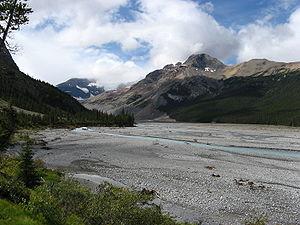
La rivière Saskatchewan Nord est une des deux branches majeures de la rivière Saskatchewan, au Canada. Elle s'étend sur 1 220 km et coule à l'est des montagnes Rocheuses. Son bassin versant s'étend sur 122 800km².